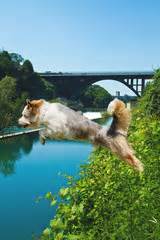
Label: cane